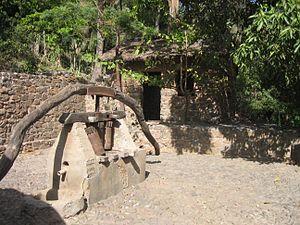
Le trapiche est un moulin traditionnel utilisé pour extraire les sucs de la canne à sucre en vue de sa distillation – parfois aussi de l'olive. Par extension le terme peut aussi désigner le lieu sur lequel se trouve l'installation, c'est-à-dire la ferme, ou par la suite l'atelier.